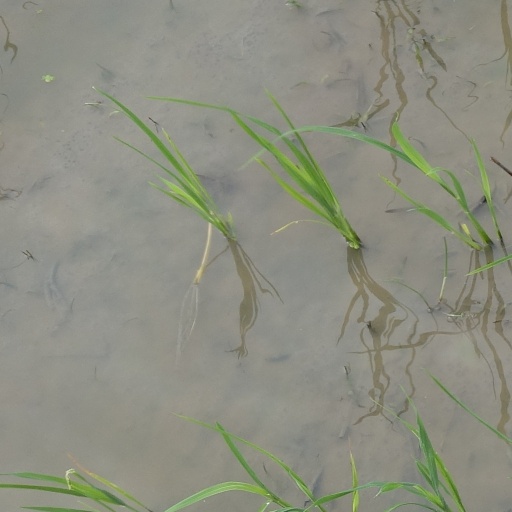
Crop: rice